Water conflict in the Middle East and North Africa

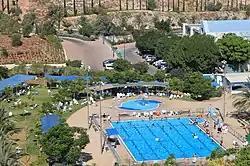
A swimming pool in the Israeli settlement of Ma'ale Adumim, West Bank

Until today, there is no final agreement granting water rights to the Palestinian population. Although water questions were a topic in the Oslo Peace Process, the water dispute was not solved through the negotiations. Indeed, Article 40 of the "Interim Agreement on the West Bank and the Gaza Strip" (1995) deals with the Palestinian water rights, but it states that "these will be negotiated in the permanent status negotiations and settled in the Permanent Status Agreement relating to the various water resources". In the meantime, "during the interim period a total quantity of 28.6 mcm/year" will be allocated to the Palestinian population "in order to meet the immediate needs [..] in fresh water for domestic use". In reality, due to the ongoing Israeli-Palestinian tensions, a Permanent Status Agreement was never negotiated. Therefore, the agreement indirectly maintained Israeli domination over water resources and handled the issue of water deficit in the occupied Palestinian territories as a matter of humanitarian need rather than a right.